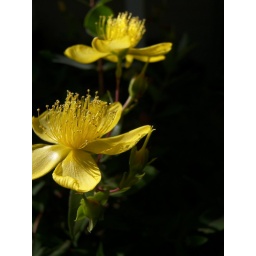
Some yellow flowers outside a house in the Blue Mountains